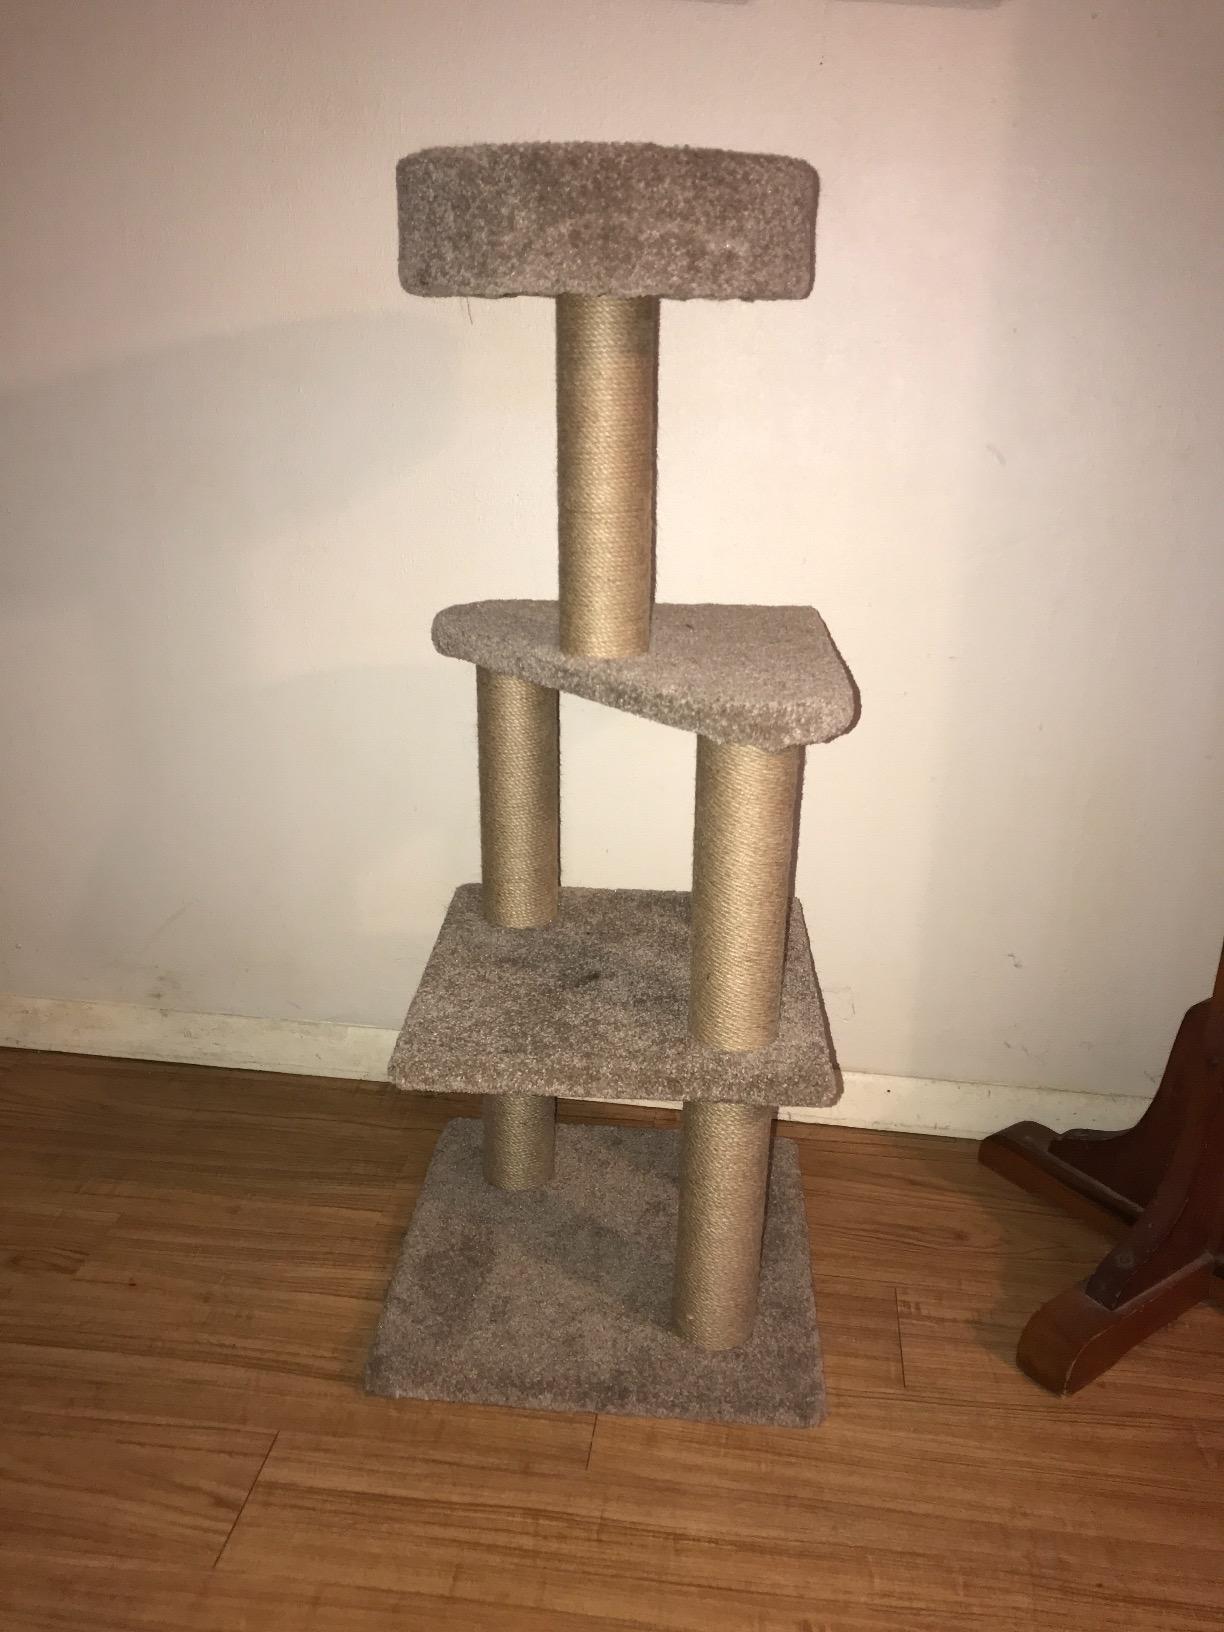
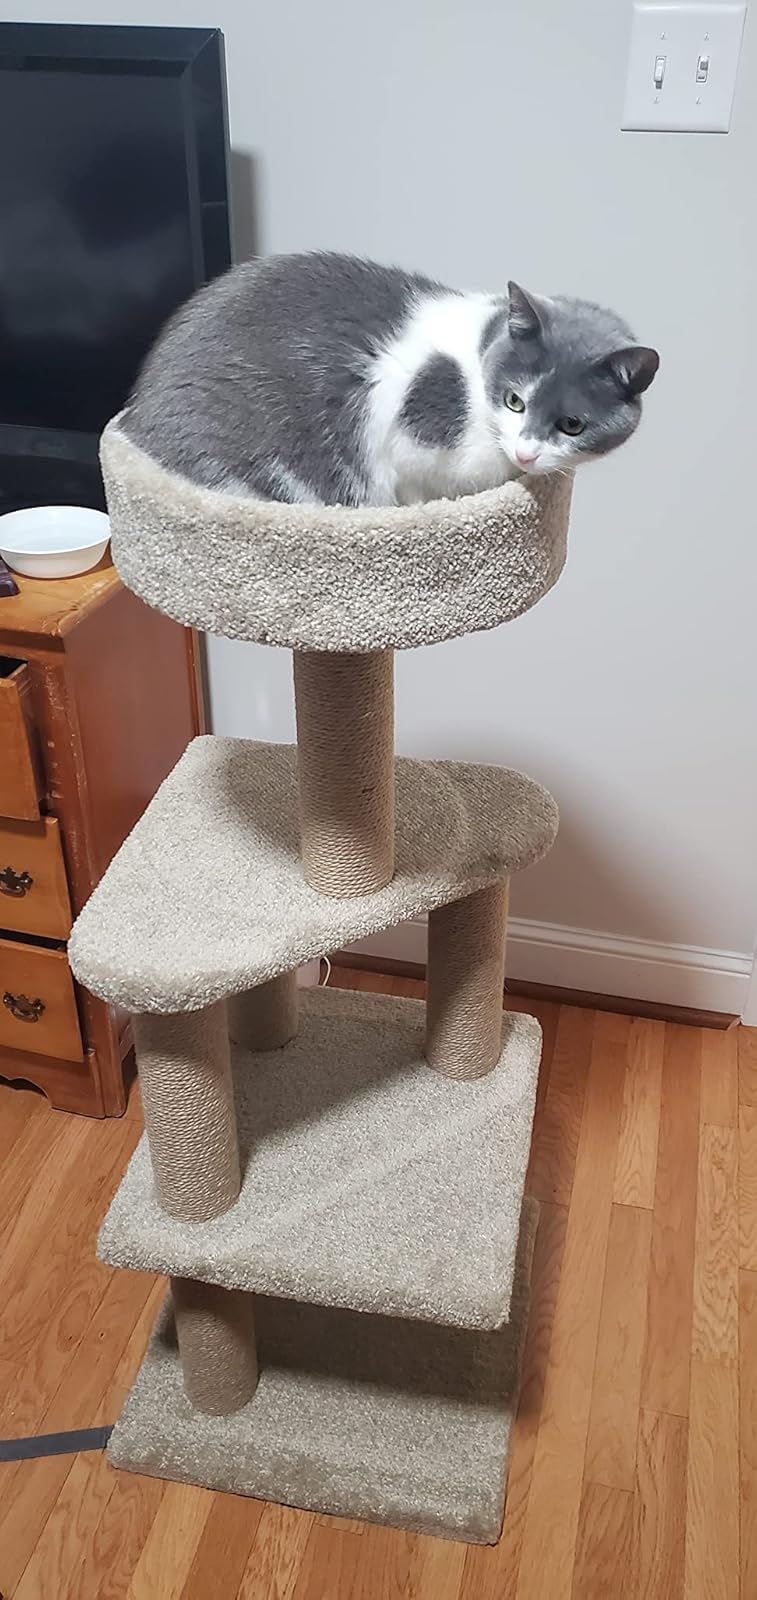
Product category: items_cat tree
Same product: yes